Vollmarshausen

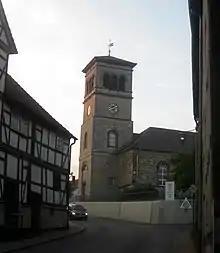
The neoclassic building of the Protestant church of Vollmarshausen

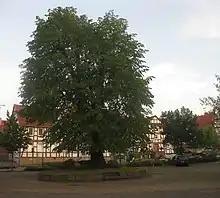
The central square is dominated by the old lime tree of Vollmarshausen

Vollmarshausen is a village of 3000 inhabitants incorporated into the municipality of Lohfelden in Hesse, Germany.